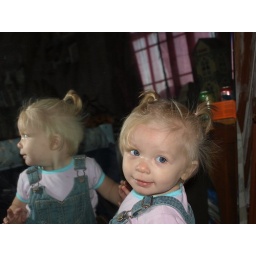
who is this gorgeous girl in this window